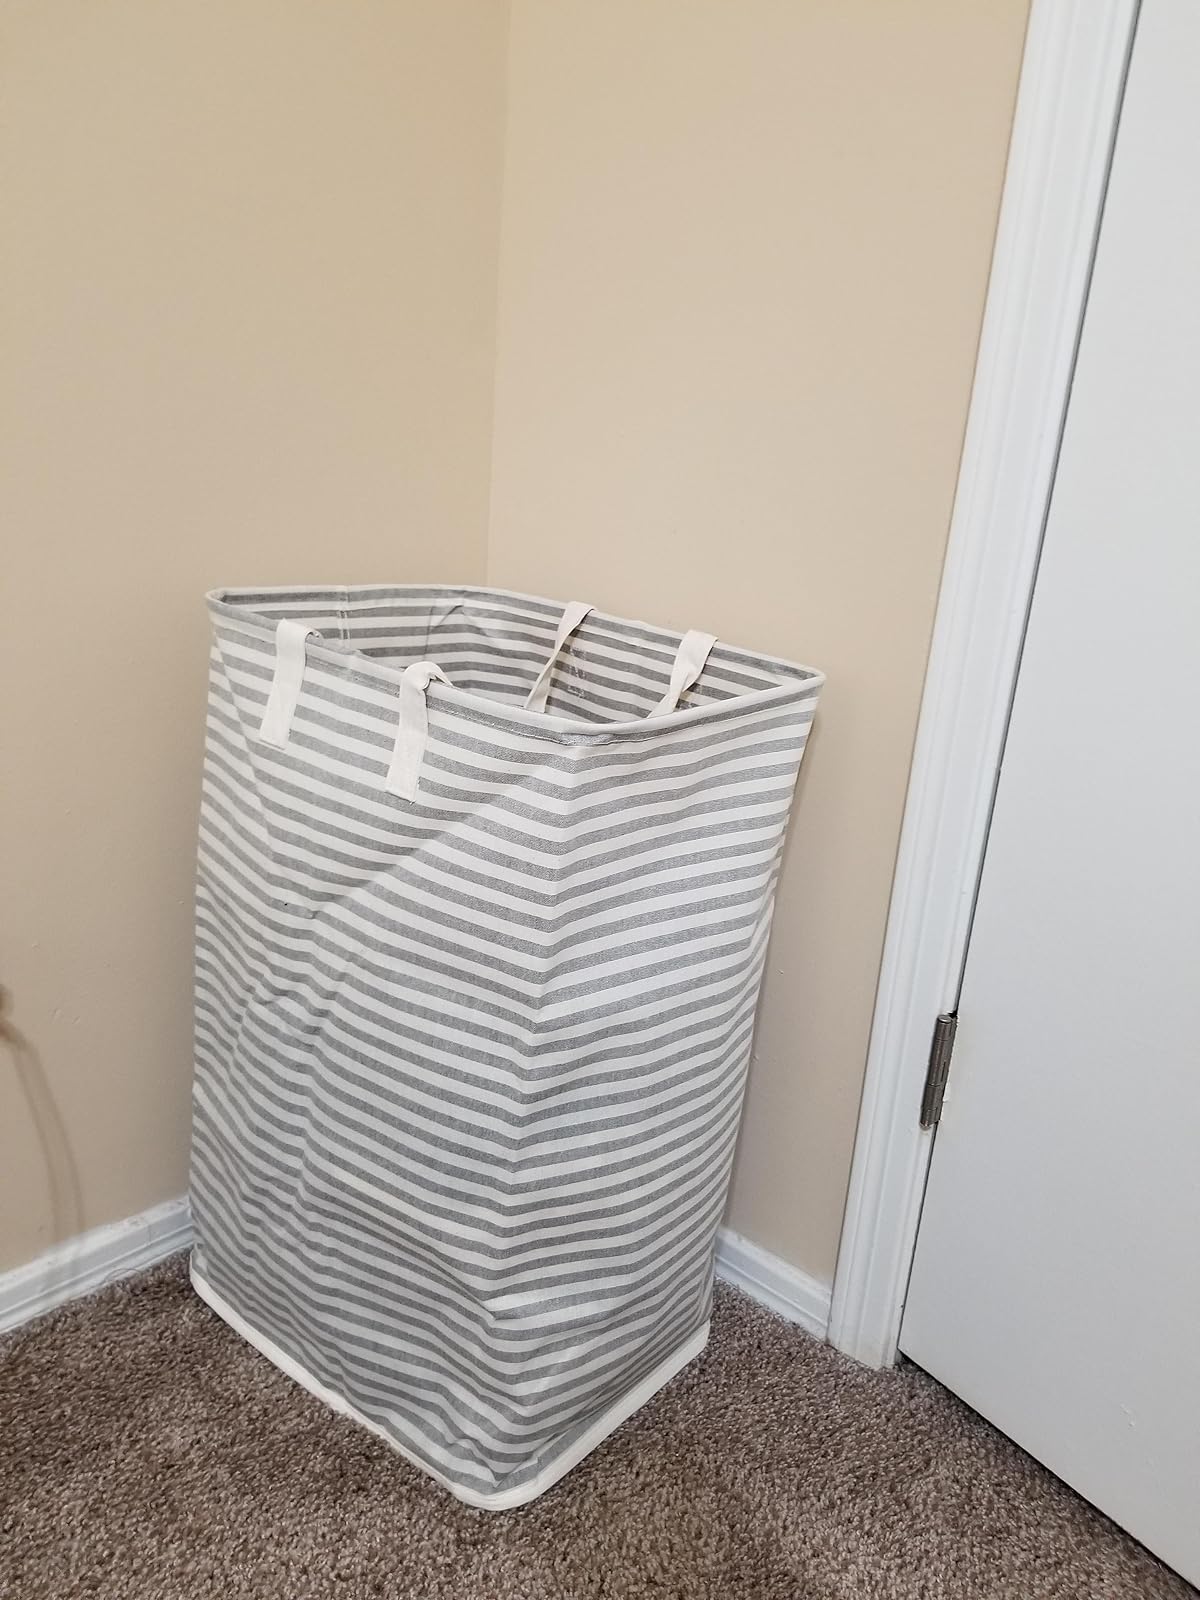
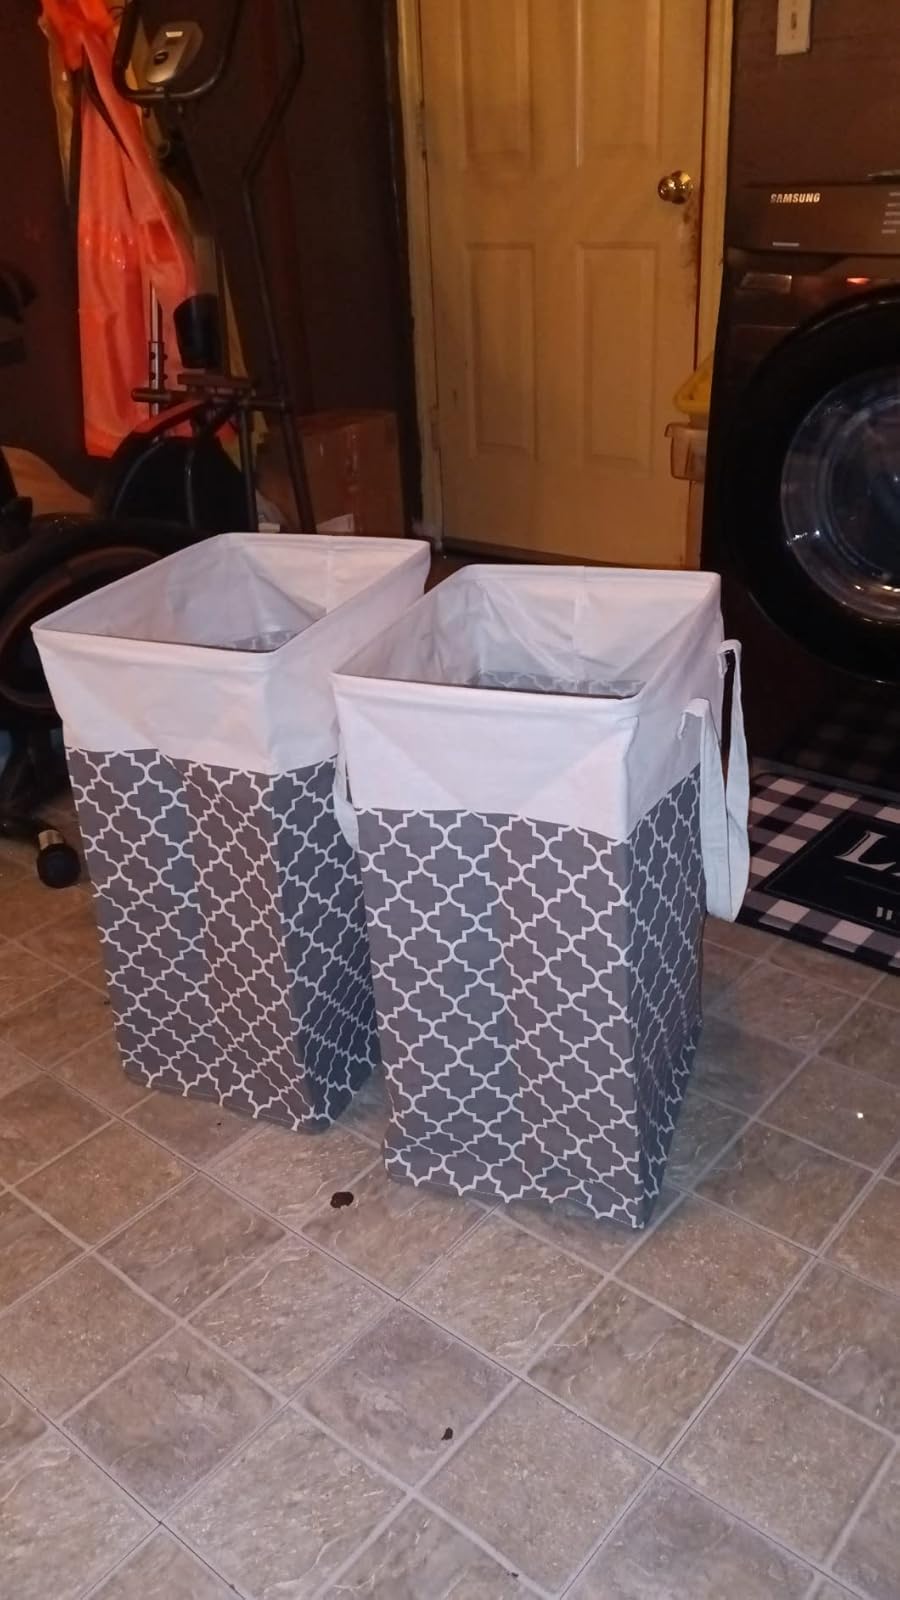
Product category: items_hamper
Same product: no